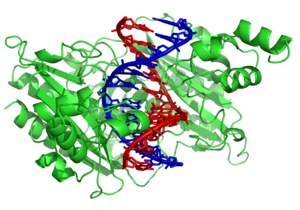
Une enzyme de restriction est une protéine capable de couper un fragment d'ADN au niveau d'une séquence de nucléotides caractéristique appelée site de restriction. Chaque enzyme de restriction reconnaît ainsi un site spécifique. Plusieurs centaines d'enzymes de restriction sont actuellement connues.
La biologie moléculaire est une discipline scientifique au croisement de la génétique, de la biochimie et de la physique, dont l'objet est la compréhension des mécanismes de fonctionnement de la cellule au niveau moléculaire. Le terme « biologie moléculaire », utilisé la première fois en 1938 par Warren Weaver, désigne également l'ensemble des techniques de manipulation d'acides nucléiques, appelées aussi techniques de génie génétique.
Une protéine de liaison à l'ADN est une protéine comportant un domaine de liaison à l'ADN et qui possède donc une affinité pour l'ADN monocaténaire ou bicaténaire. Les protéines de liaison à l'ADN spécifiques d'une séquence nucléotidique interagissent généralement avec le grand sillon de l'ADN B car ce dernier expose davantage les paires de bases, ce qui permet de mieux les identifier. Il existe cependant des ligands qui interagissent avec le petit sillon, comme la nétropsine, la distamycine, le colorant Hoechst 33258, la pentamidine, le DAPI et d'autres encore.
L'acide désoxyribonucléique ou ADN est une macromolécule biologique présente dans toutes les cellules ainsi que chez de nombreux virus. L'ADN contient toute l'information génétique, appelée génome, permettant le développement, le fonctionnement et la reproduction des êtres vivants. C'est un acide nucléique, au même titre que l'acide ribonucléique. Les acides nucléiques sont, avec les peptides et les glucides, l'une des trois grandes familles de biopolymères essentiels à toutes les formes de vie connues.